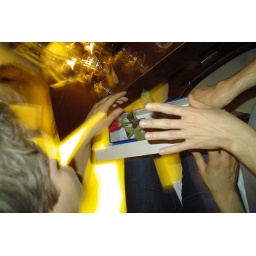
red rose in the grey goose box